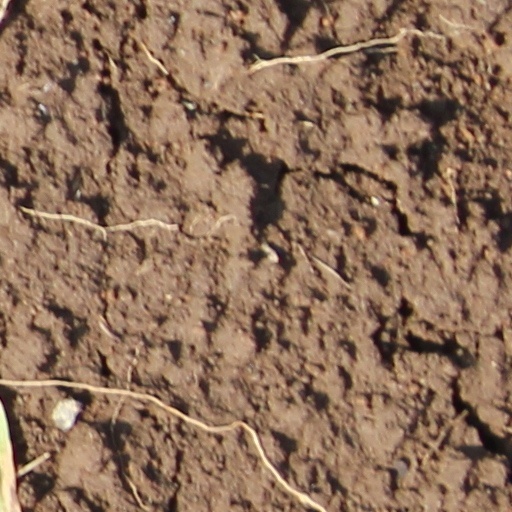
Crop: wheat